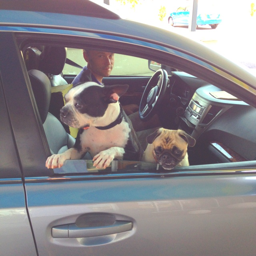
the dogs love a good road trip in automobile make .